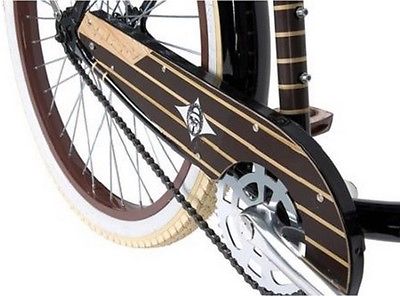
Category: bicycle